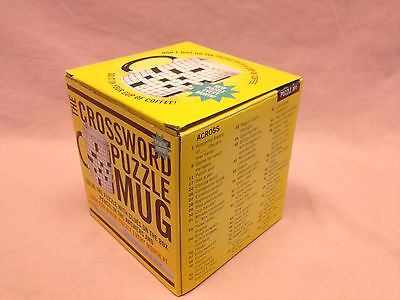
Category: mug